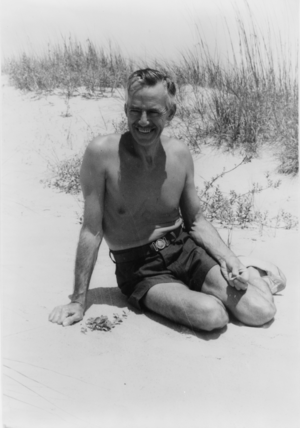
Sea Island est une île de l'archipel des Sea Islands, sur la côte atlantique des États-Unis d'Amérique. Île de Géorgie relevant administrativement du comté de Glynn, elle a accueilli en 2004 le 30ᵉ sommet du G8.